Hungarian invasions of Europe

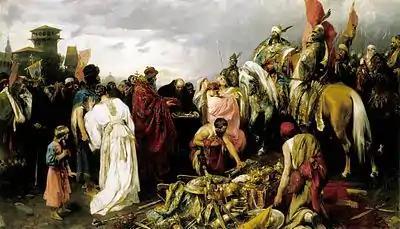
The Hungarians at Kiev (Pál Vágó, 1896-99)

The first supposed reference to the Hungarians in war is in the 9th century: in 811, the Hungarians (Magyars) were in alliance with Krum of Bulgaria against Emperor Nikephoros I possibly at the Battle of Pliska in the Haemus Mountains (Balkan Mountains). Georgius Monachus' work mentions that around 837 the Bulgarian Empire sought an alliance with the Hungarians.